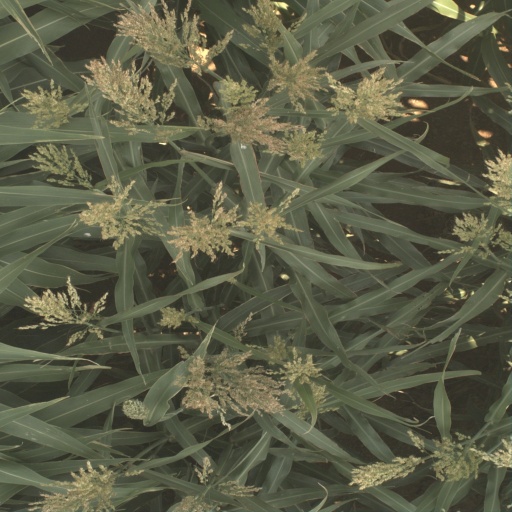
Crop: sorghum